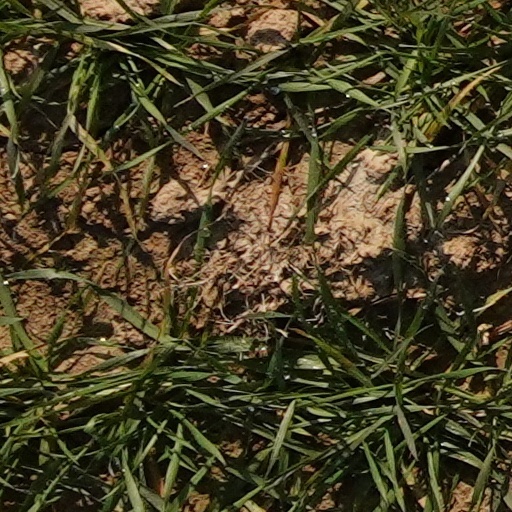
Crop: wheat